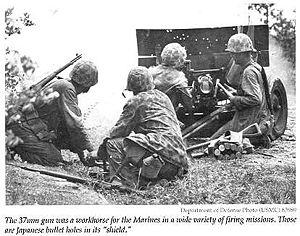
La bataille de Saipan est une bataille de la guerre du Pacifique pendant la Seconde Guerre mondiale qui a eu lieu sur l'île de Saipan dans les îles Mariannes du 15 juin au 9 juillet 1944.